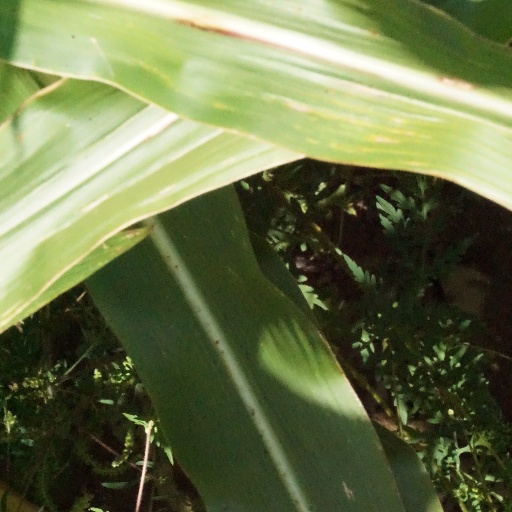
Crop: maize; corn